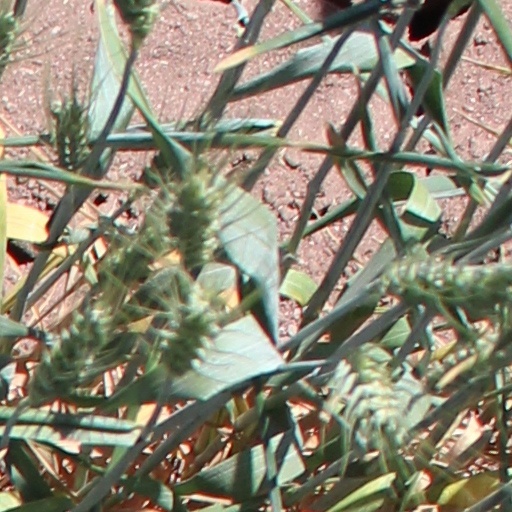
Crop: wheat